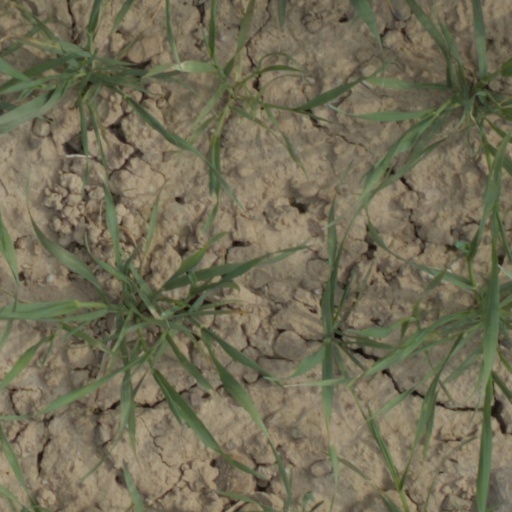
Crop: wheat